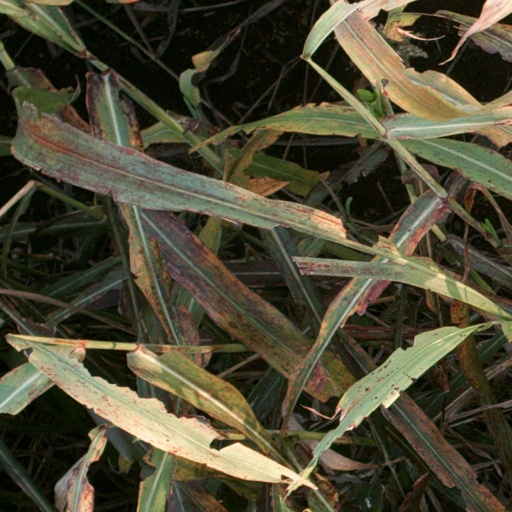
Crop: sorghum